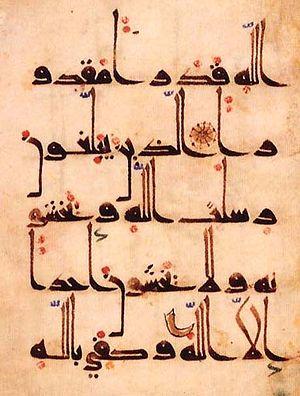
L'esthétique est une discipline de la philosophie ayant pour objet les perceptions, les sens, le beau, ou exclusivement ce qui se rapporte au concept de l'art.
L'écriture de l'arabe est un phénomène qui peut être étudié, soit en tant que système graphique de l'arabe, soit au point de vue des modalités techniques de cette écriture.
Les styles calligraphiques arabes se sont développés dès les premiers temps de l'islam, avec la diffusion des livres de tous types dans l'aire géographique de dar al-islam.